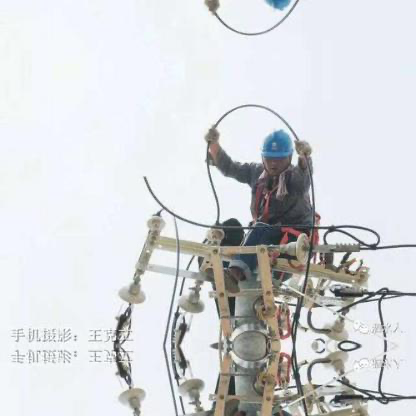
Objects in the image:
label: helmet
label: helmet